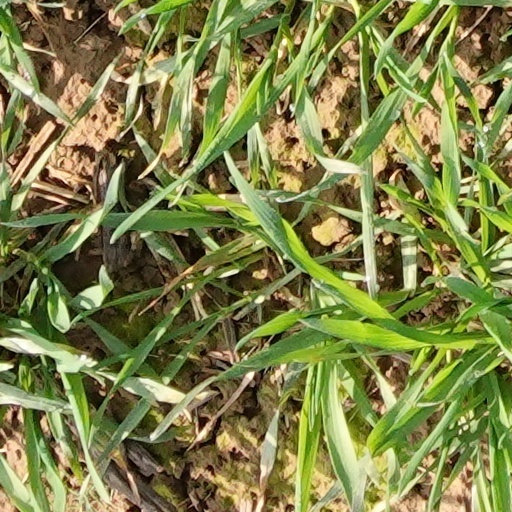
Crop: wheat